Land reforms by country

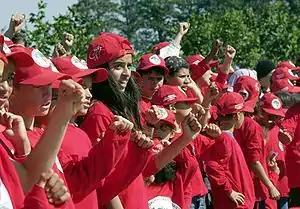
Children singing the "Internationale" at the 20th Anniversary of Brazil's Landless Workers' Movement

Getúlio Vargas, who rose to presidency in Brazil following the Brazilian Revolution of 1930, promised a land reform but reneged on his promise.